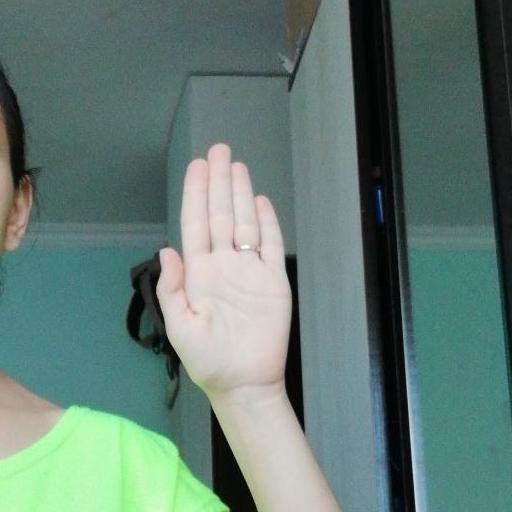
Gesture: stop